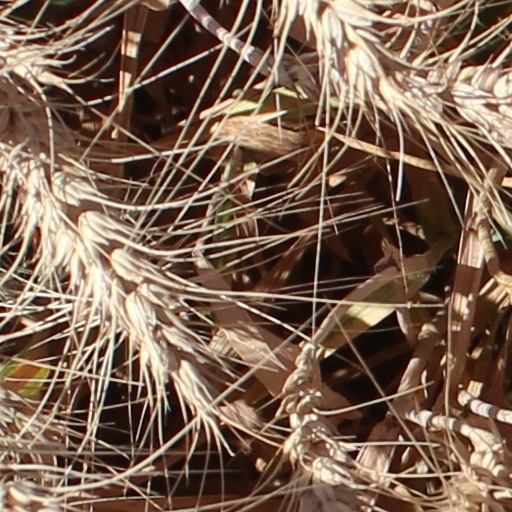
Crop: wheat